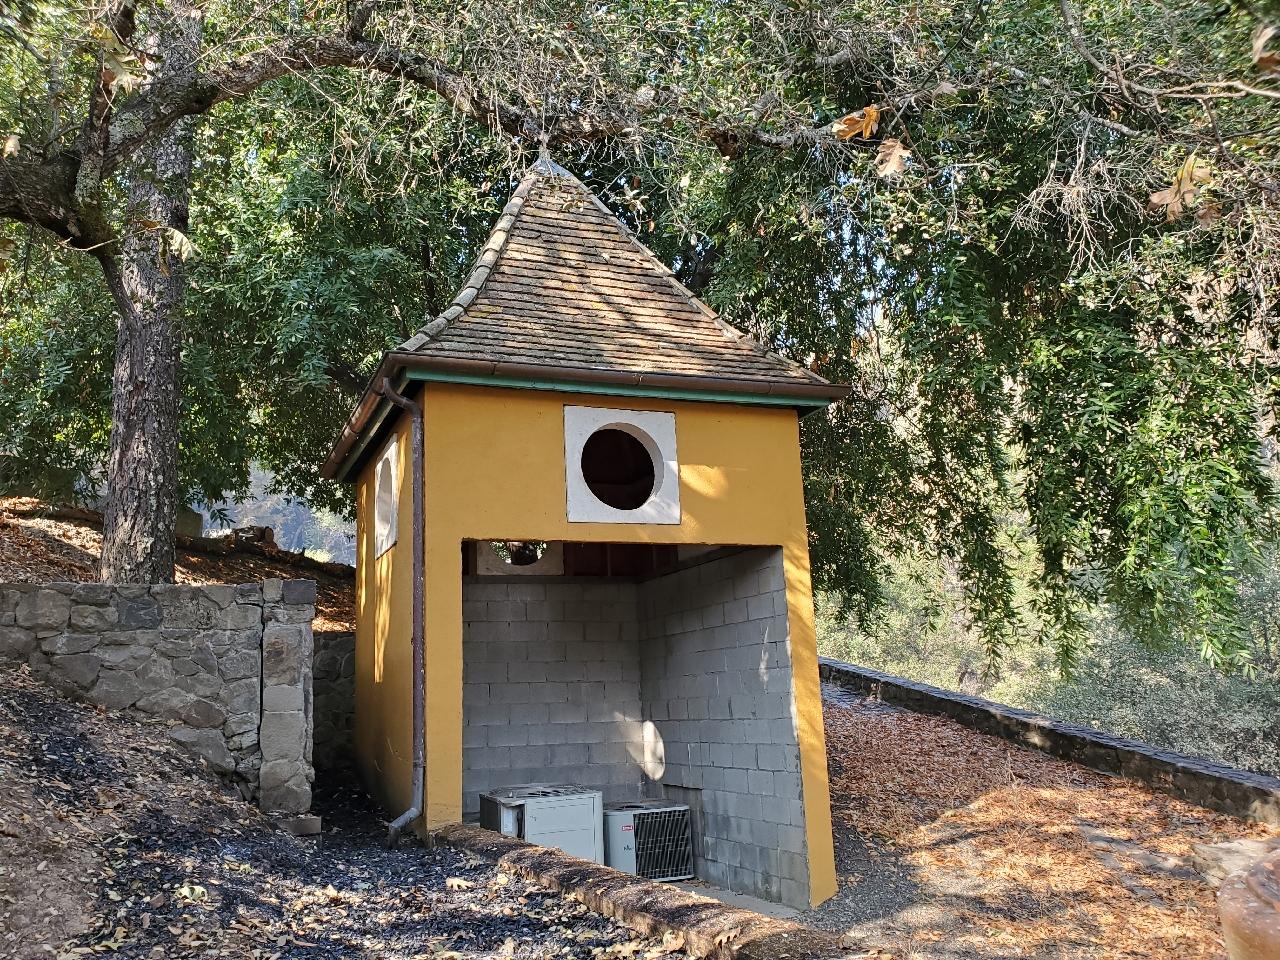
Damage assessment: affected